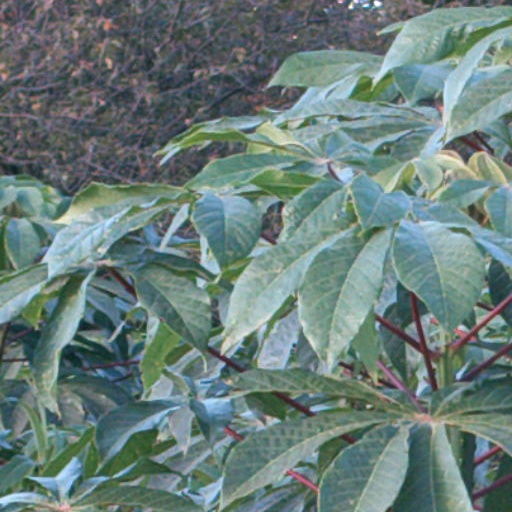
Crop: cassava